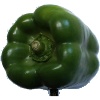
Label: green_pepper